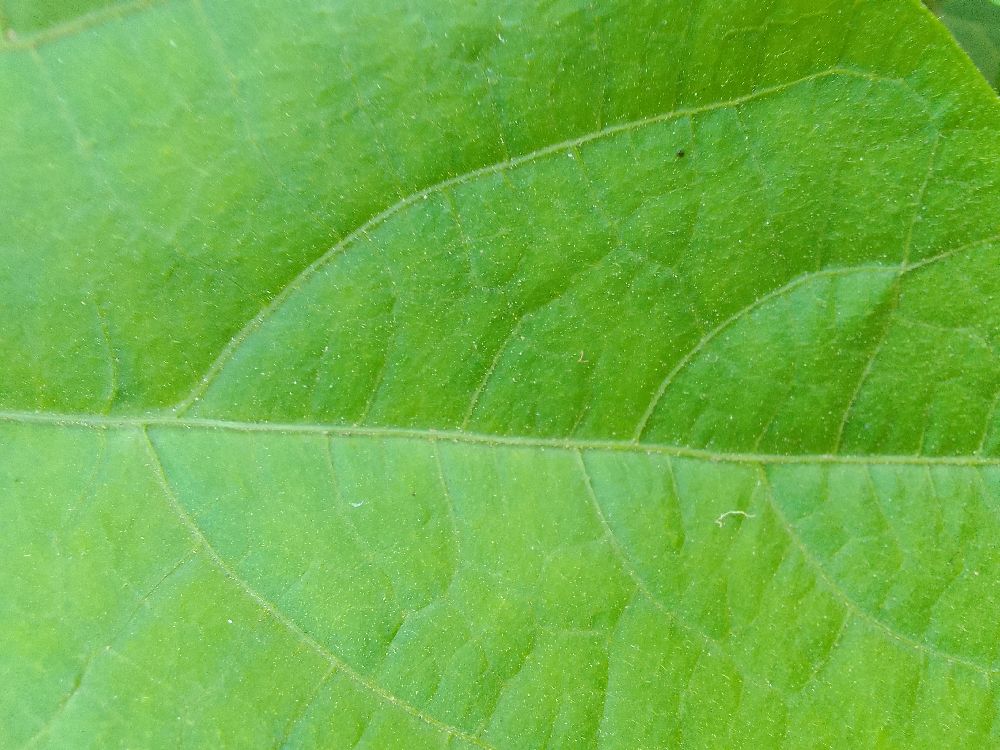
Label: healthy